Vino Novello

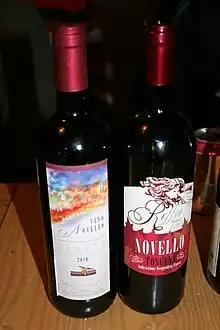
Two vino novellos, one from Veneto and one from Tuscany.

Vino novello, Italian for 'new wine', is a light, fruity, red wine produced throughout Italy. Novello is similar to its French cousin Beaujolais nouveau in taste, body and color, but is produced using several grape varieties with a more liberal fermentation process. While historically released for sale on November 6, Novello is since 2012 available on 30 October.